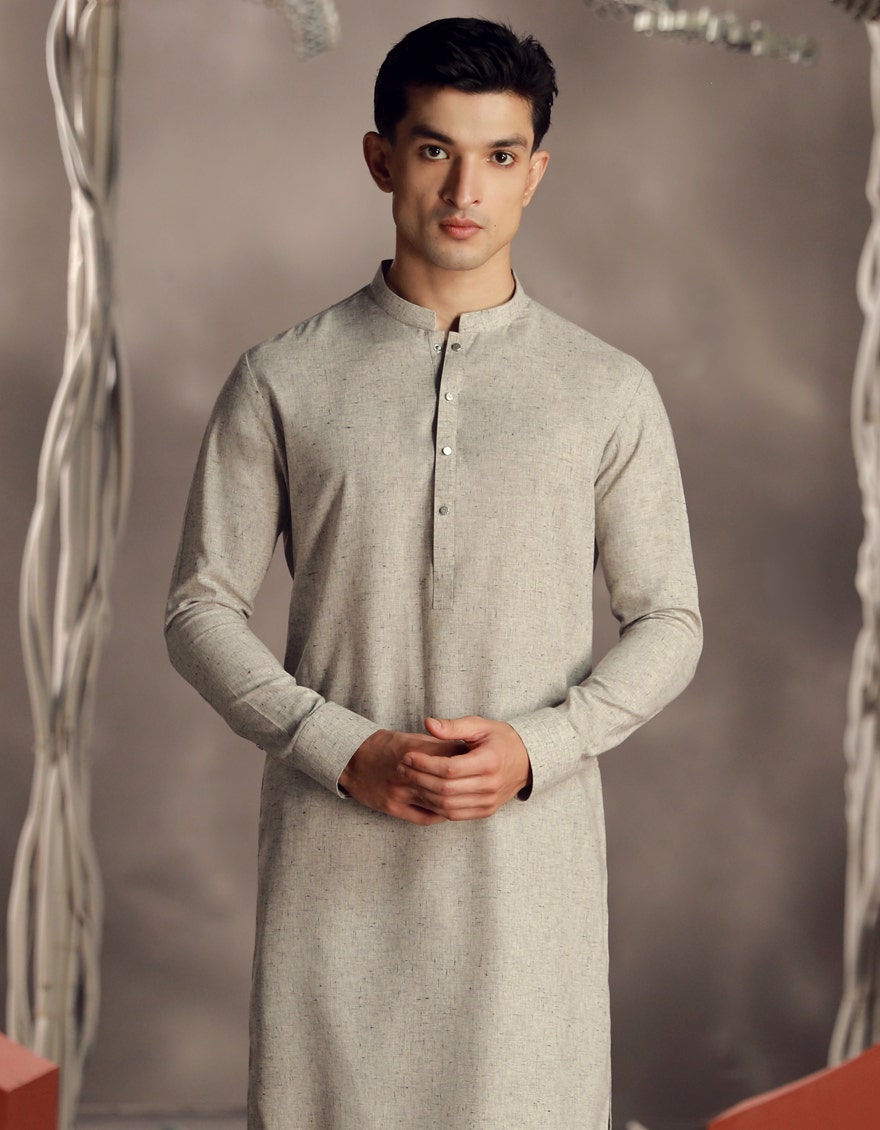
grey kurta pajamas